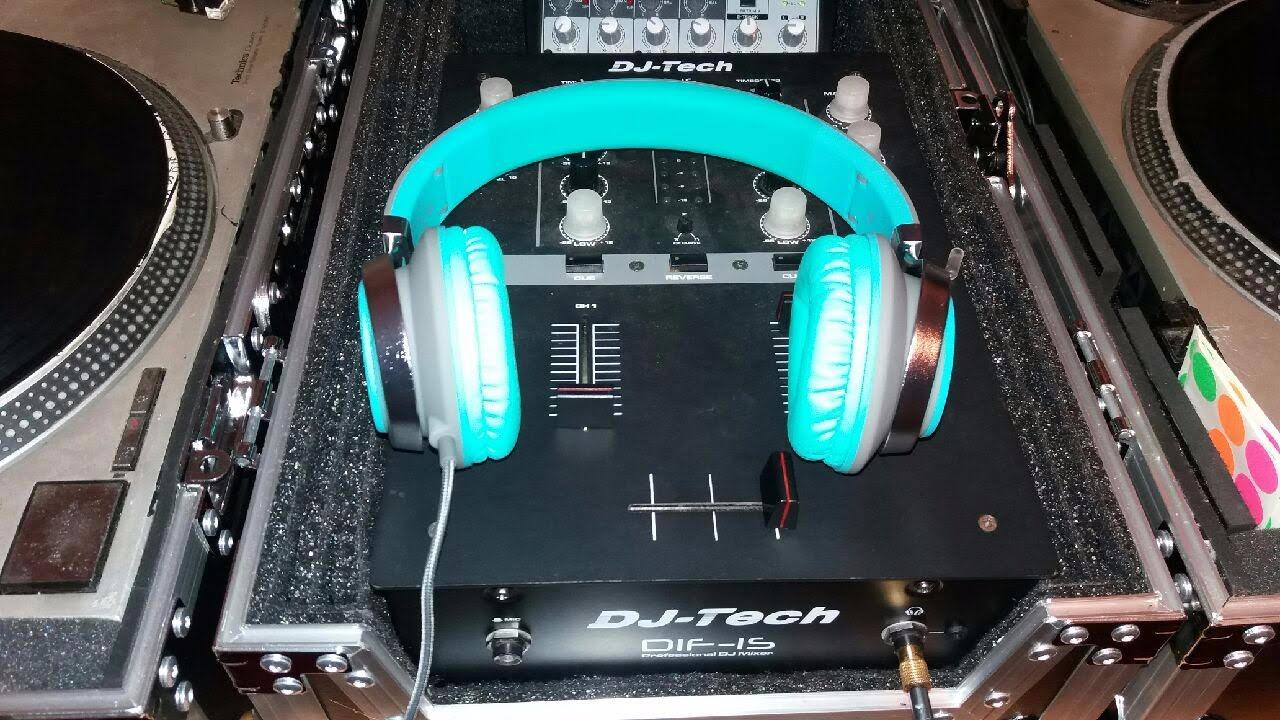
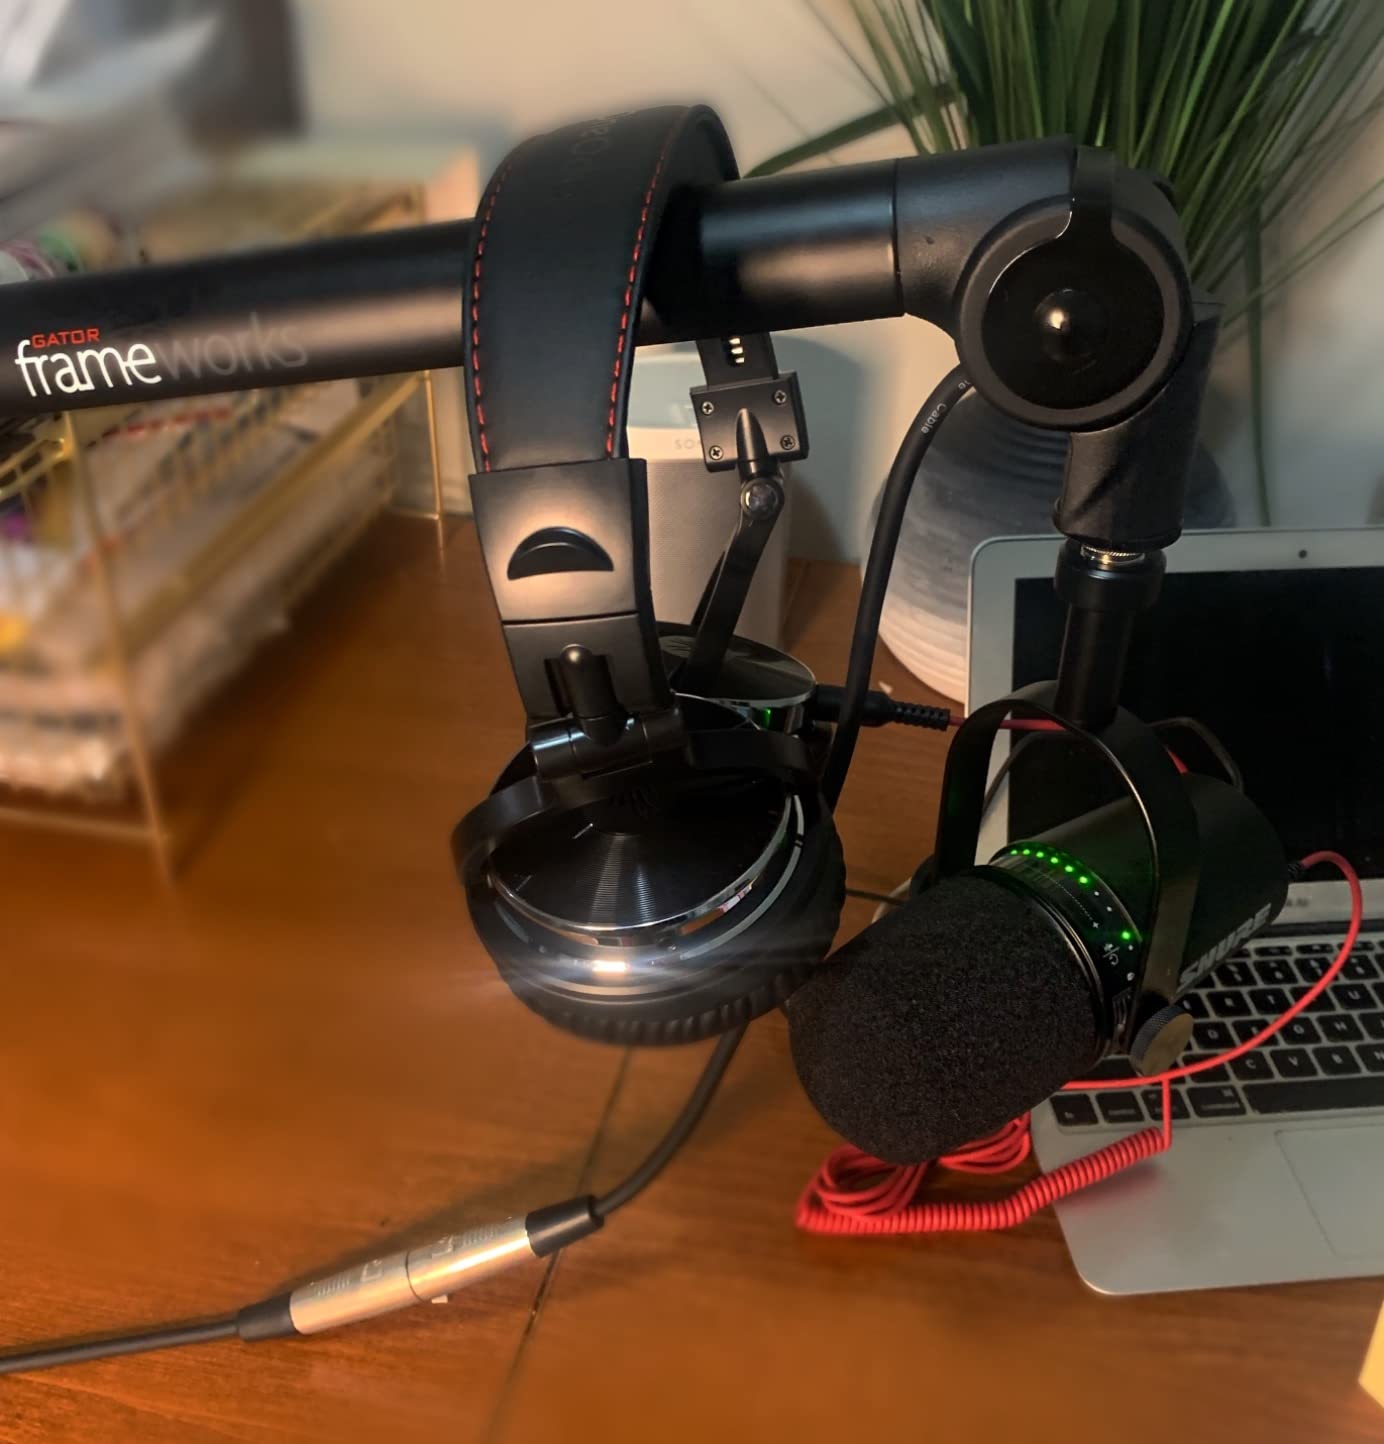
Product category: headphones
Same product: no